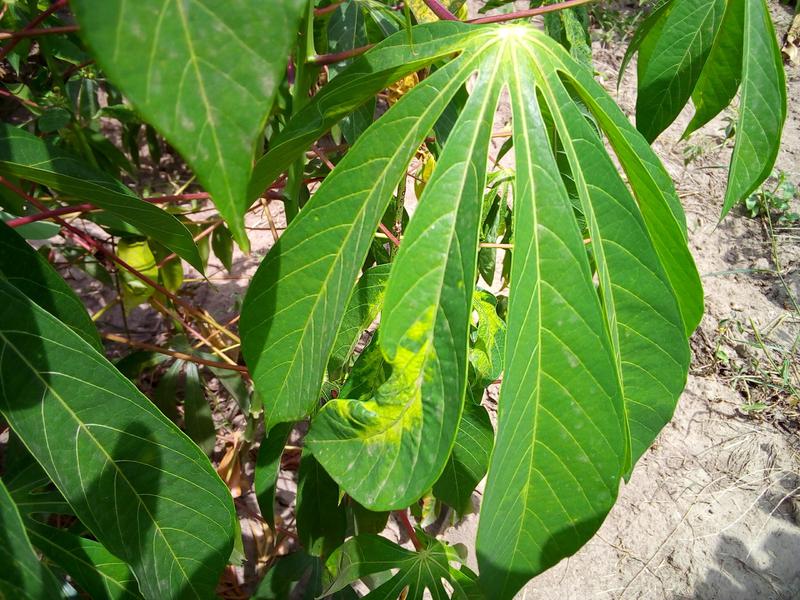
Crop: cassava
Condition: mosaic_disease